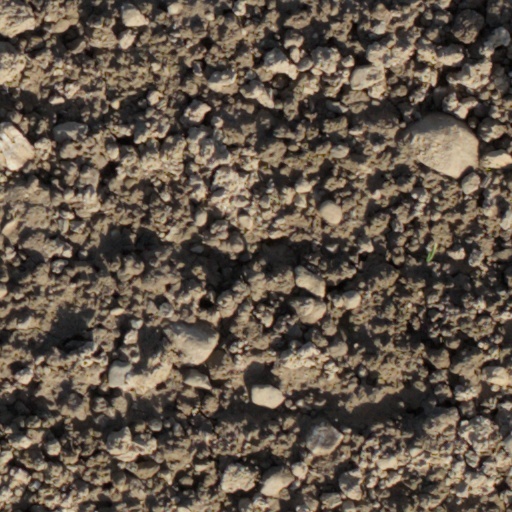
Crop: wheat